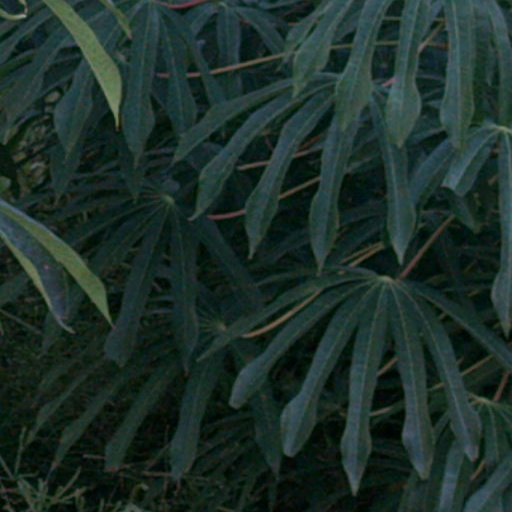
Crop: cassava